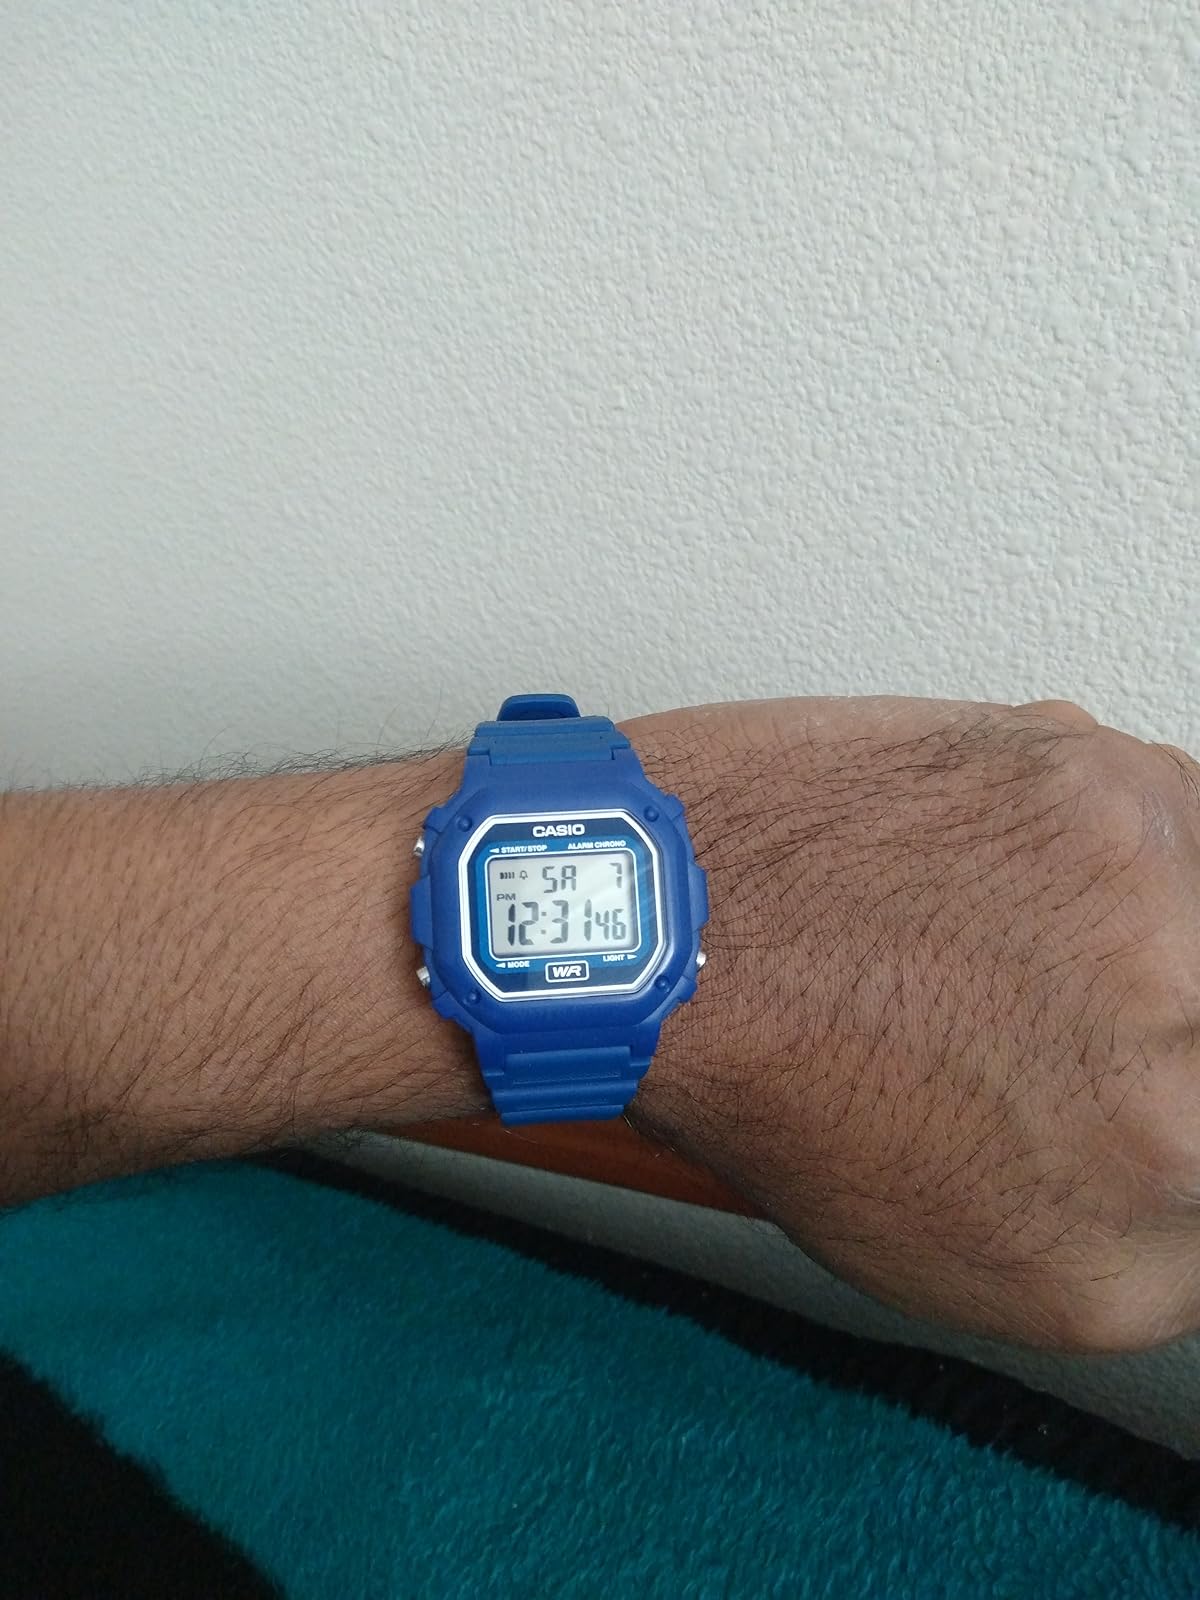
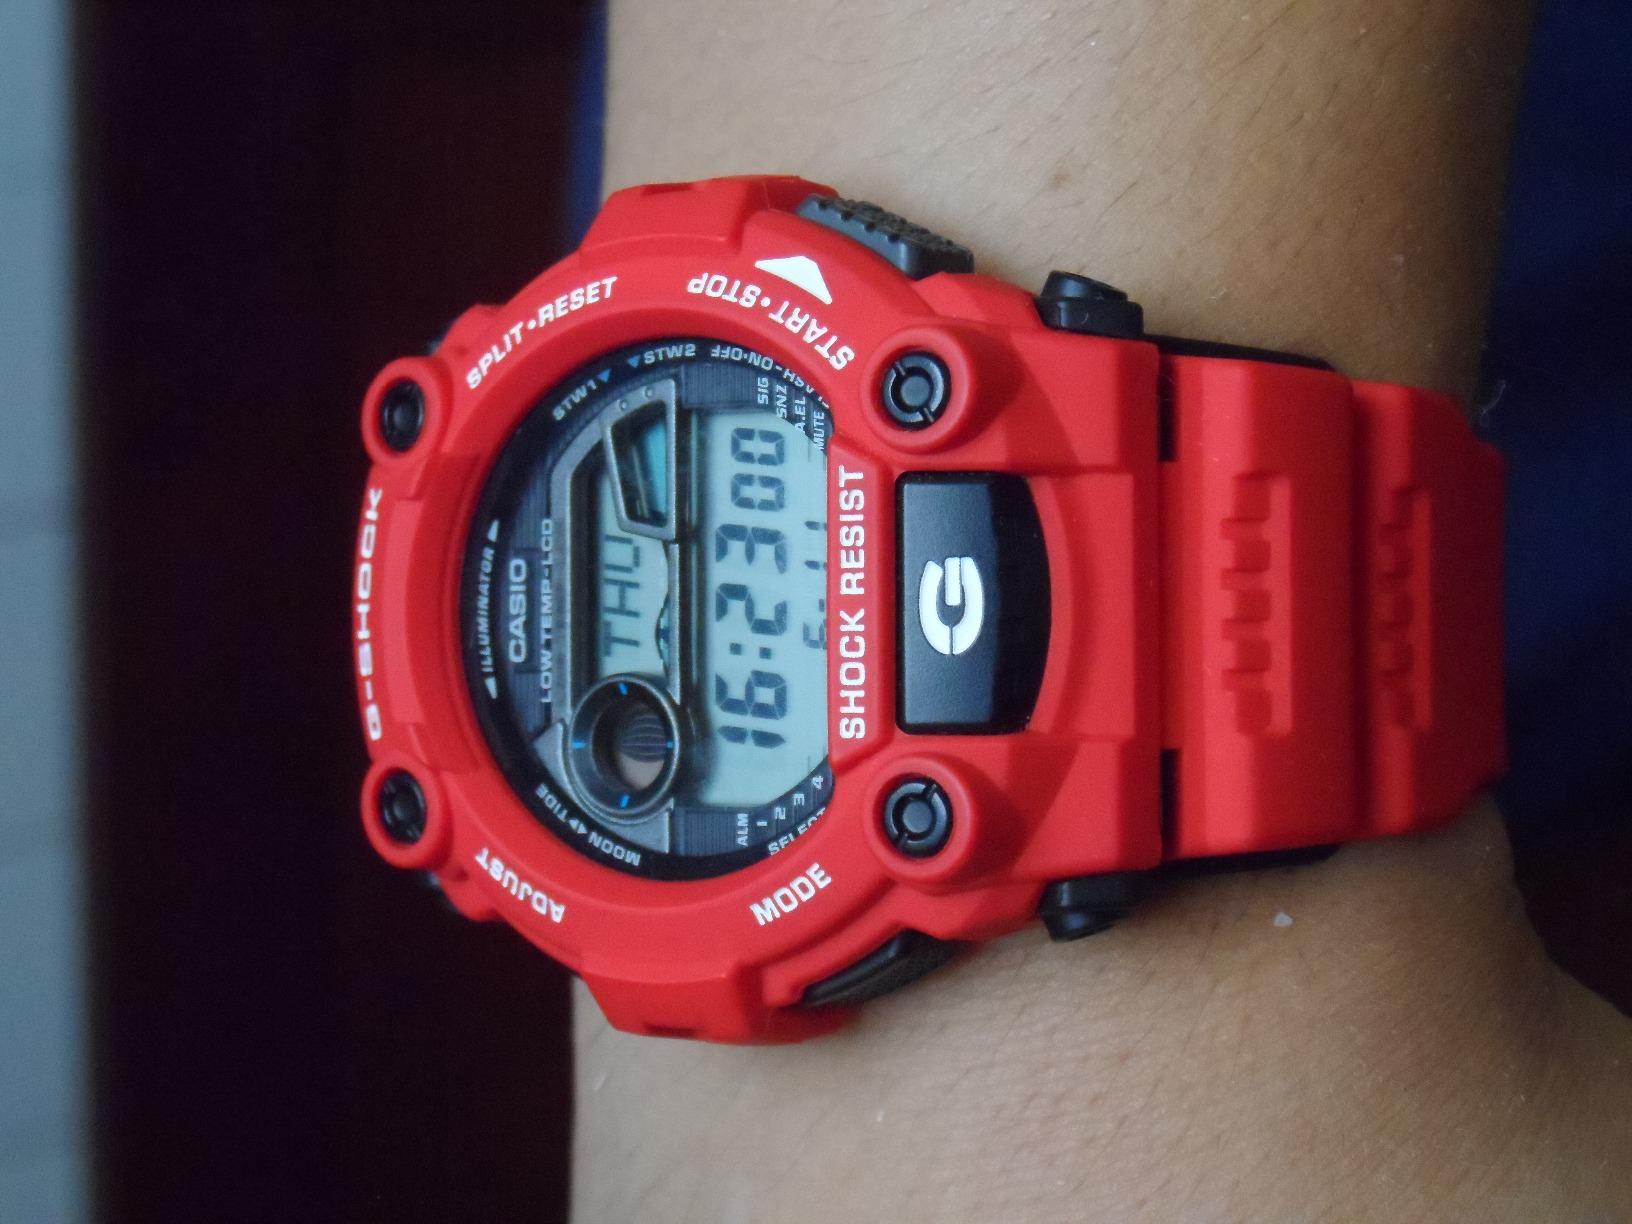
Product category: accessories_watch
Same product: no